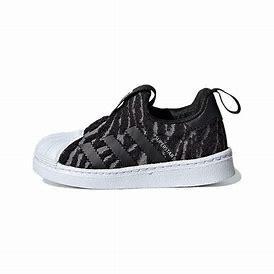
Brand: adidas
Model: originals BP Adidas Originals Superstar 360 C